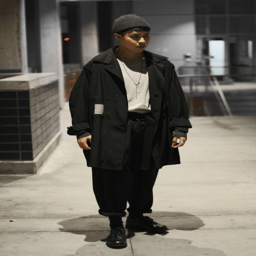
male fashion : we 're all dressed by the internet